Wilston, Queensland

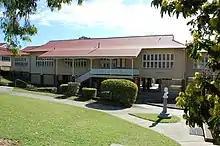
Wilston State School is one of two schools in the area

Oakleigh House, at 17 Murray Street, Wilston, has been a landmark for over fifty years. It was occupied, from 1902, by George Murray, a Brisbane police magistrate and postmaster. It is a colonial timber house which still stands proudly preserved today.